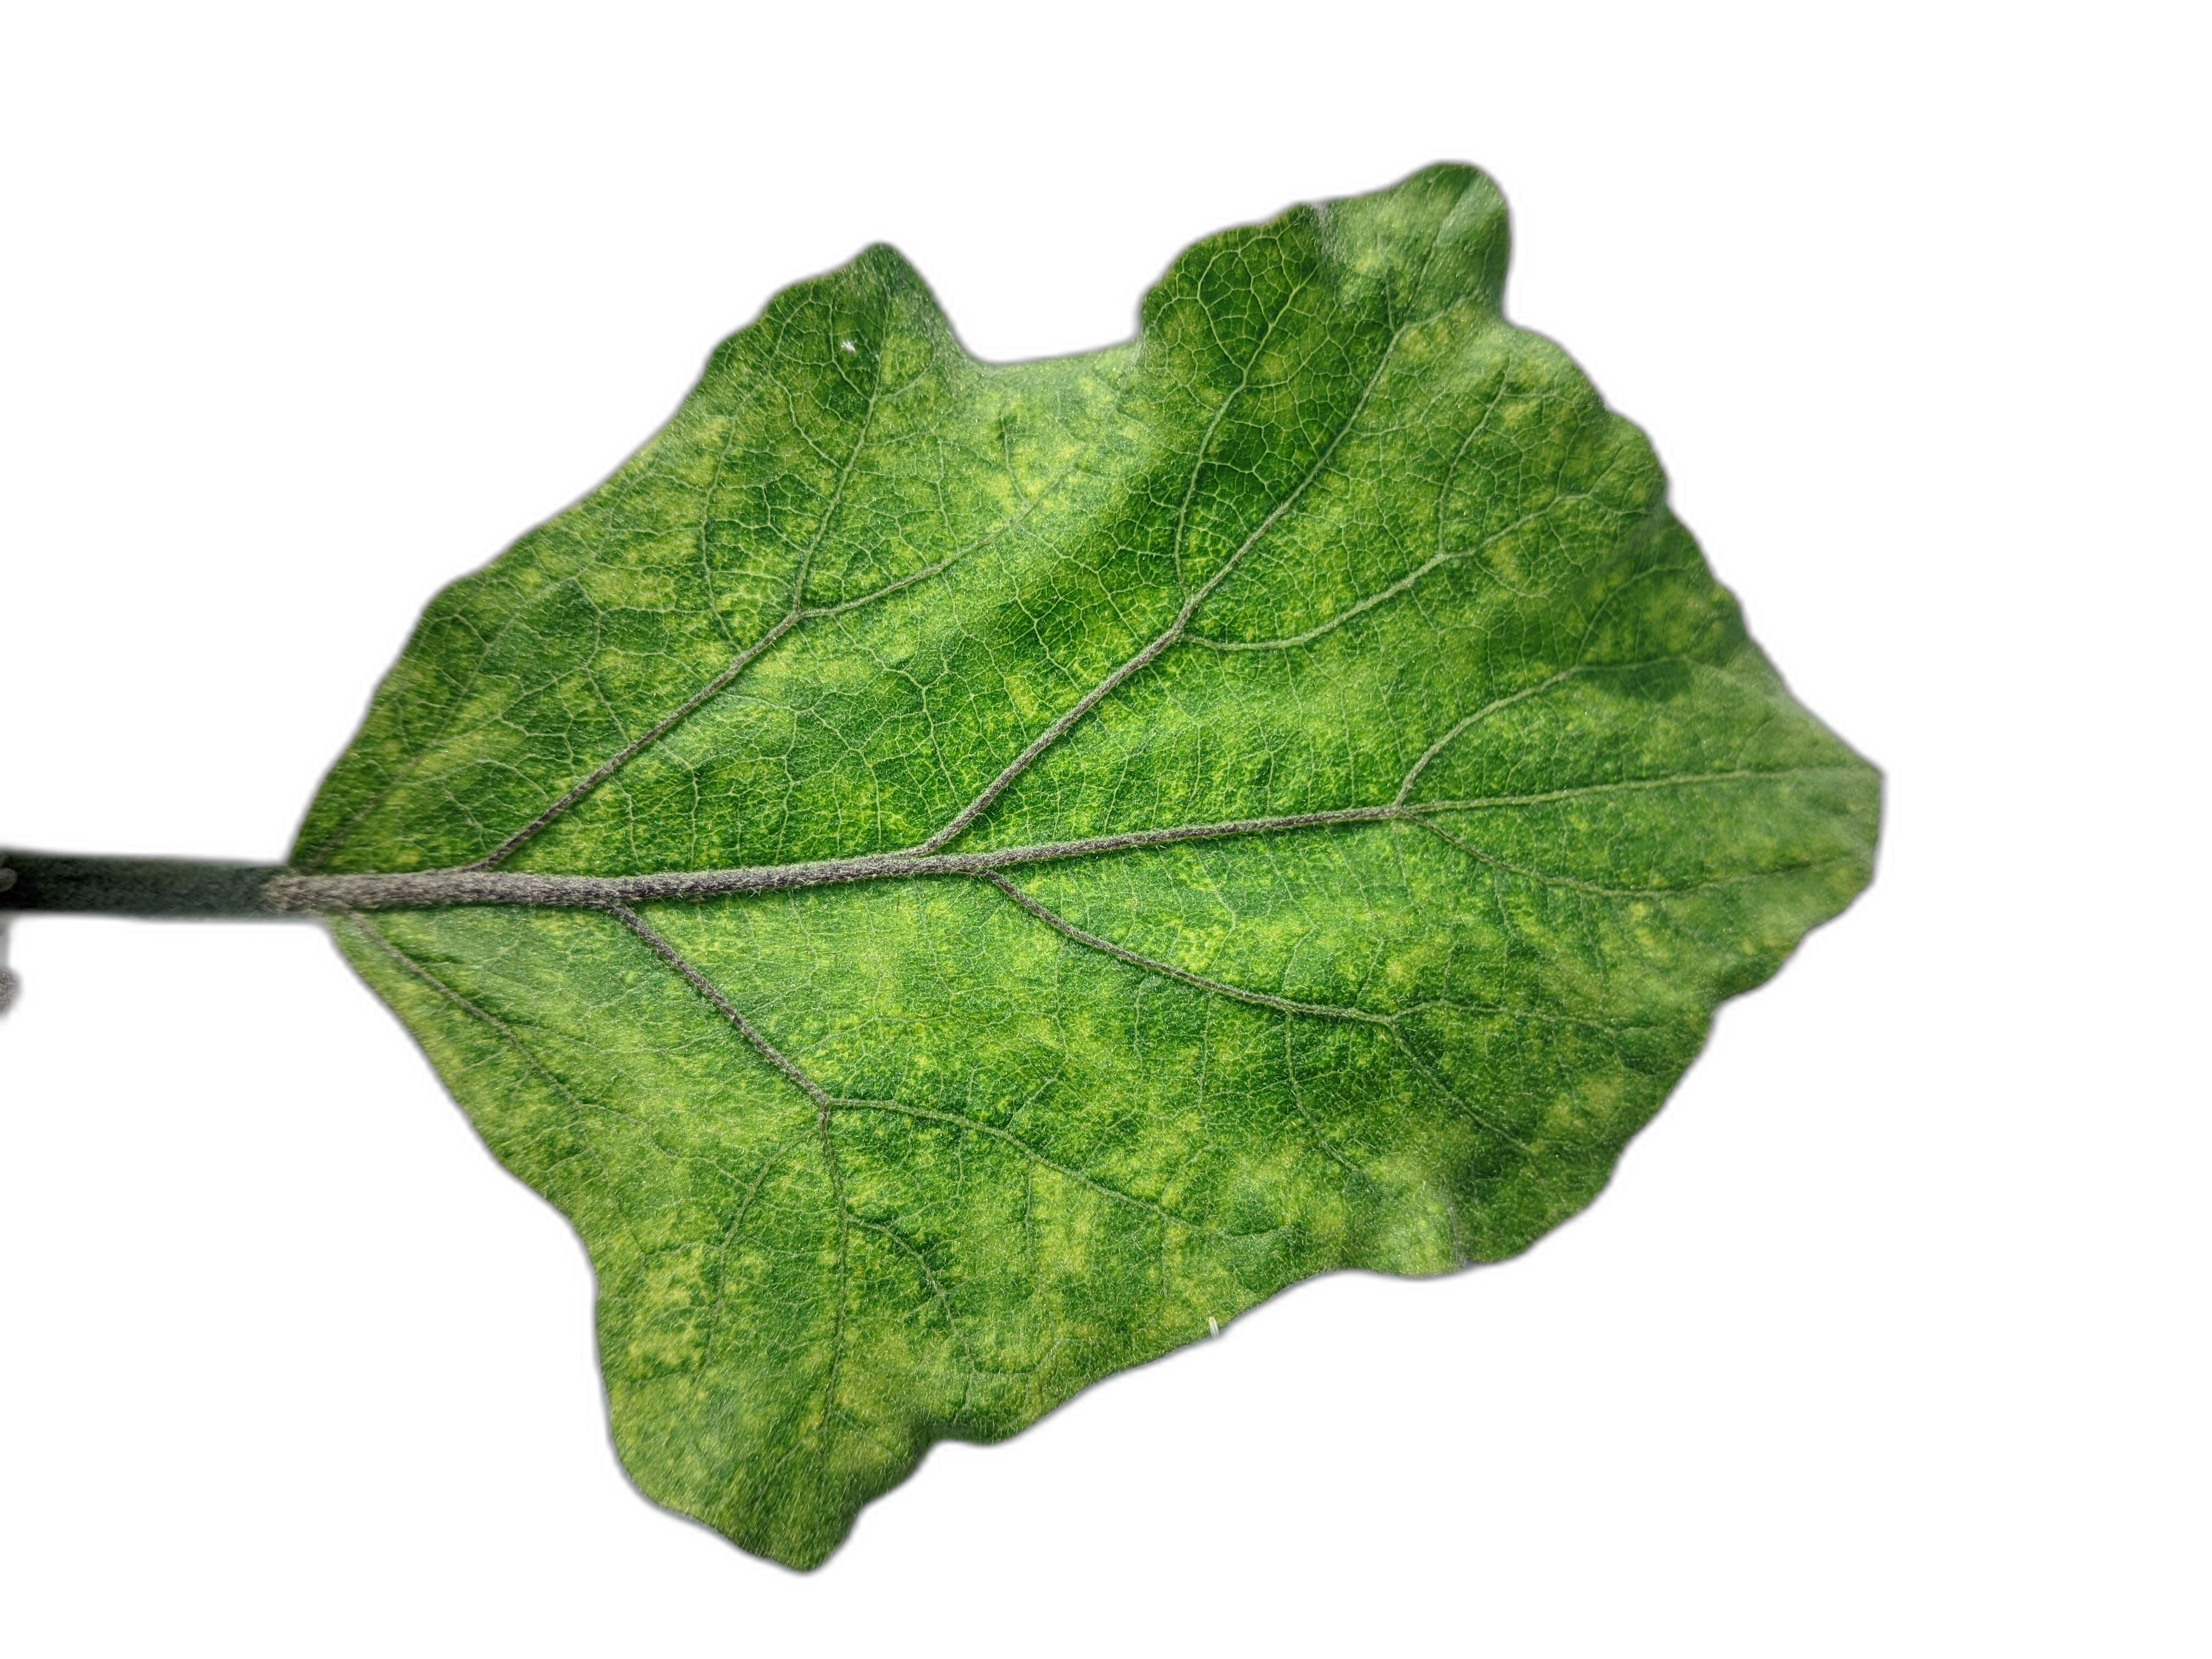
Label: Healthy Leaf